Iraqi Kurdistan

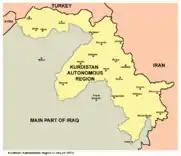

By February 1961, Barzani had successfully defeated the pro-government forces and consolidated his position as leader of the Kurds. At this point, Barzani ordered his forces to occupy and expel government officials from all Kurdish territory. This was not received well in Baghdad, and the Third Kurdish Teachers Congress was cancelled and Qasim even denied that "Kurds" constituted an own nation. Qasim began to prepare for a military offensive against the north to return government control of the region. Meanwhile, in June 1961, the KDP issued a detailed ultimatum to Qasim outlining Kurdish grievances, demanding that the Kurdish language would become an official language in Kurdish majority regions. Qasim ignored the Kurdish demands and continued his planning for war.